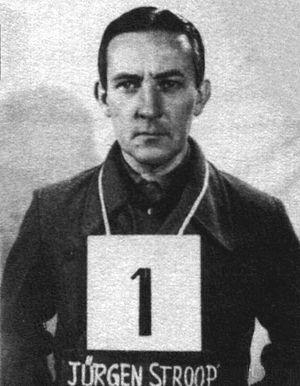
Jürgen Stroop est un SS-Gruppenführer allemand de la Seconde Guerre mondiale, né le 26 septembre 1895 à Detmold et mort le 6 mars 1952 à Varsovie. Il a notamment été le commandant des troupes allemandes lors de la destruction du ghetto de Varsovie en 1943. Jugé pour crime contre l'humanité, il a été exécuté à Varsovie en 1952.